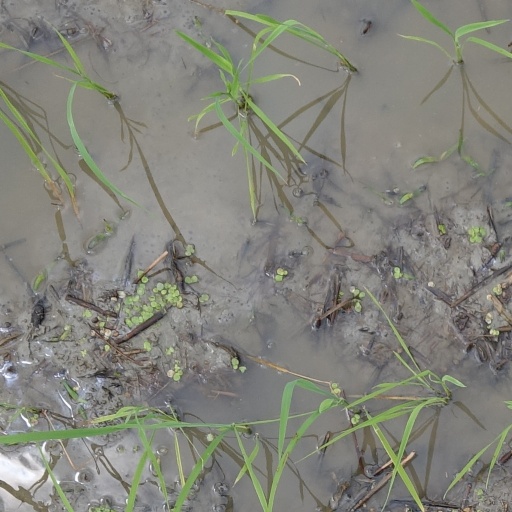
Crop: rice